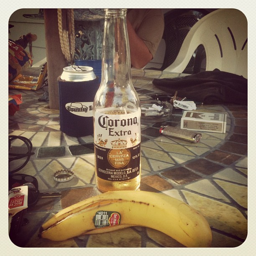
a bottle of corona beer sitting on top of a table.
a banana peel sitting on a table next to a beer bottle
a glass bottle is siting on a table
bottle of corona extra and a banana on table
A beer, a banana, and other items  laying on an outdoor table.